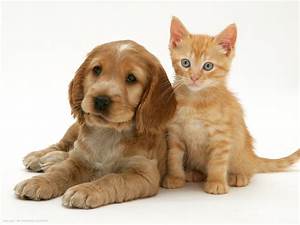
Label: cane